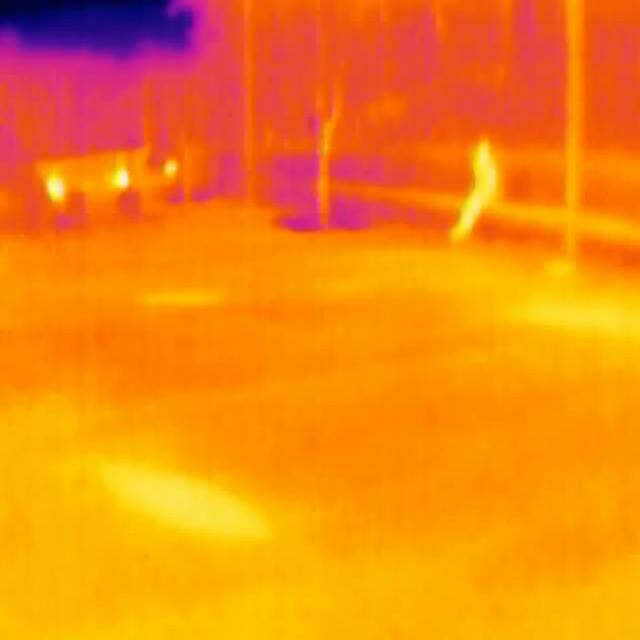
Detected objects:
label: person